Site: brandenburg
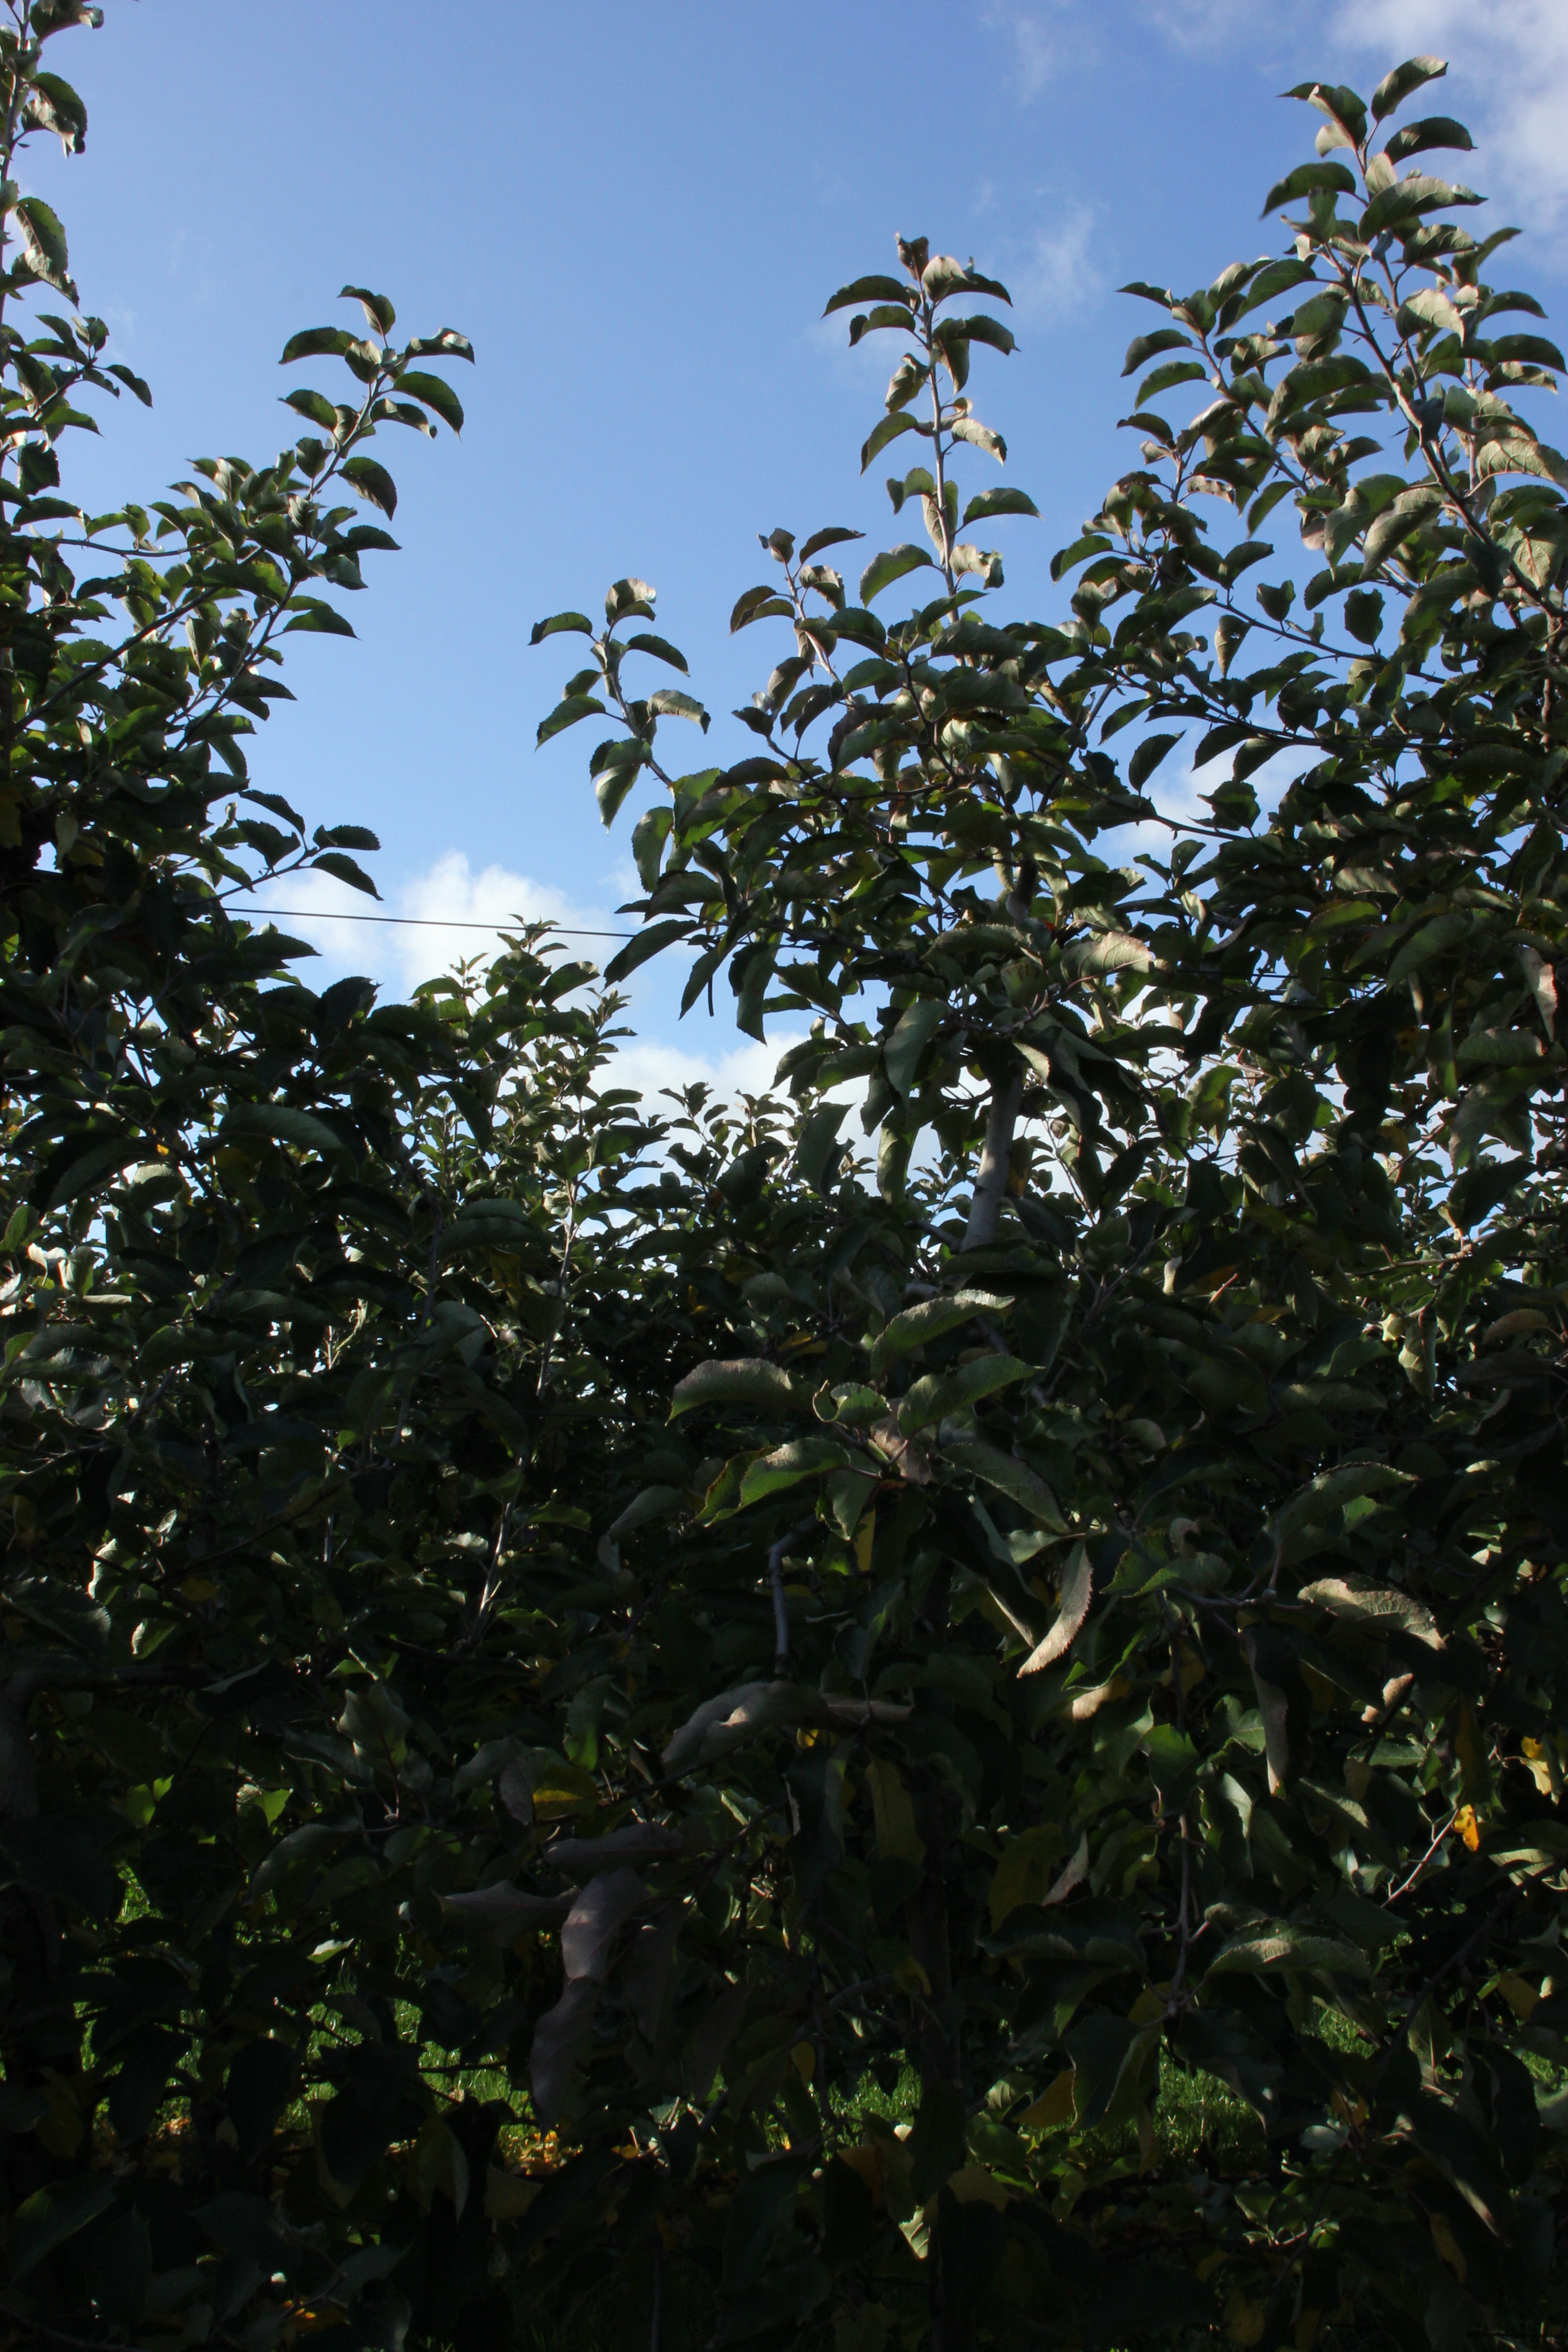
Growth stage (BBCH 91): Senescence, beginning of dormancy